Bushmaster Protected Mobility Vehicle

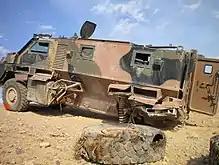
A Bushmaster damaged after striking an improvised explosive device

On 17 March 2010, all five Australian soldiers from the 1st Mentoring Task Force who were occupying a Bushmaster were wounded, three of them seriously, when it was hit by a roadside bomb in the Chora Valley north of the main Australian base near Tarin Kowt in Oruzgan Province during a routine vehicle patrol. As of May 2011, 31 Bushmasters have been damaged beyond repair while serving with the Australian Army. The largest number operating in Afghanistan at one time was 104.